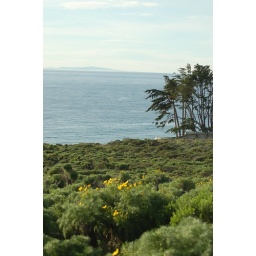
the path was surrounded by yellow flowers